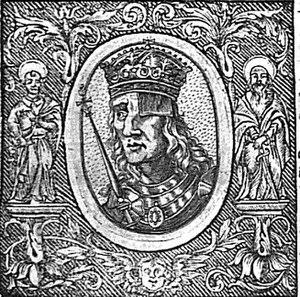
Cet article donne la liste des ducs et rois de Bohême ; le duché devient un royaume à titre viager en 1085 et en 1158 par décret du Saint-Empire. Le titre royal fut définitivement accordé à Ottokar Iᵉʳ en 1198.